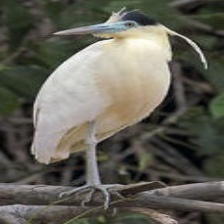
Species: CAPPED HERON
Scientific name: PILHERODIUS PILEATUS
ImageNet parent category: little_blue_heron